Global H2O

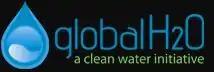
Global H2O Logo

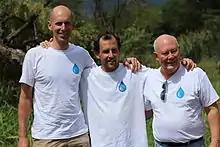
Three Founders in Uganda

Global H2O Group (established November 2009) is a 501(c)(3) registered charity in the United States, which was founded by James DeWitt Wilde, David Simons, and Chris Wooten.